Priscilla Crabb

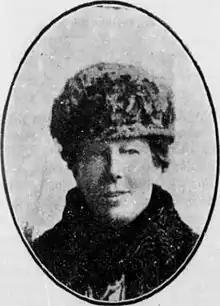
Crabb in 1926

Priscilla Crabb ( Kennedy; 1 December 1864 – 27 June 1931) was a New Zealand temperance activist and community leader. For over a decade, she was a vice president of the Women's Christian Temperance Union of New Zealand (WCTU NZ), and she was acting president in 1920. She was one of the first women elected to the Palmerston North Hospital Board, and in 1928 she became the first woman in Palmerston North to be appointed a justice of the peace. While president of the local WCTU NZ chapter, she founded in 1917 an orphanage and refuge for mothers, the Willard Home (named after Frances Willard), which continues today on the same site as a rest home for the elderly.